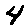
Label: 4